Old Davidson County Courthouse (North Carolina)

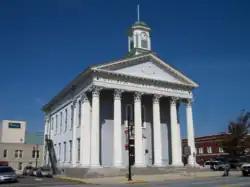
Old Davidson County Courthouse, October 2008

The Old Davidson County Courthouse is a historic courthouse building located at Lexington, Davidson County, North Carolina. It was built in 1858, and is a two-story, gable front stuccoed stone temple-form building. It features a prostyle hexastyle portico, with fluted Roman Corinthian order columns. Above the portico is an octagonal clock tower. It was remodeled in 1918. Most county offices moved to a new courthouse built in 1959.